World of Warriors

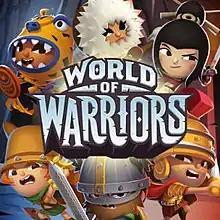

World of Warriors is an action role-playing video game developed and published by Mind Candy. It was released for iOS and Android in November 2014. A PlayStation 4 port published by Sony Interactive Entertainment was released on 21 March 2018. The game also spawned two mobile app spinoffs, "World of Warriors: Quest" and "World of Warriors: Duel", both released in 2015. On 10 September 2018, "World of Warriors" was removed from the iOS and Android appstores, and on 5 October 2018, all online services for the app were discontinued. However, the PlayStation 4 version and the mobile app spinoffs continue to be playable.